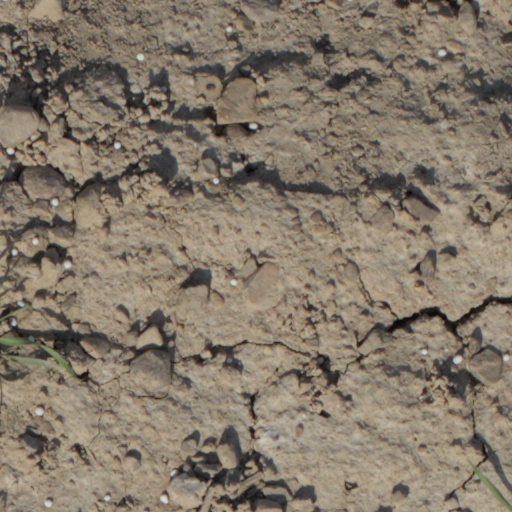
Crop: wheat